Scantius aegyptius

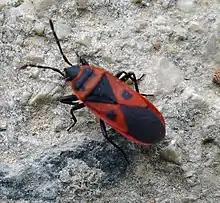
Mediterranean red bug, "Scantius aegyptius"

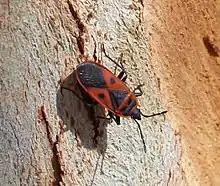
Mediterranean red bug, "Scantius aegyptius"

Considered an invasive species in North America, it was first recorded in California in 2009. As of 2018, it could be found in most Southern California counties, as well as some in Central California.